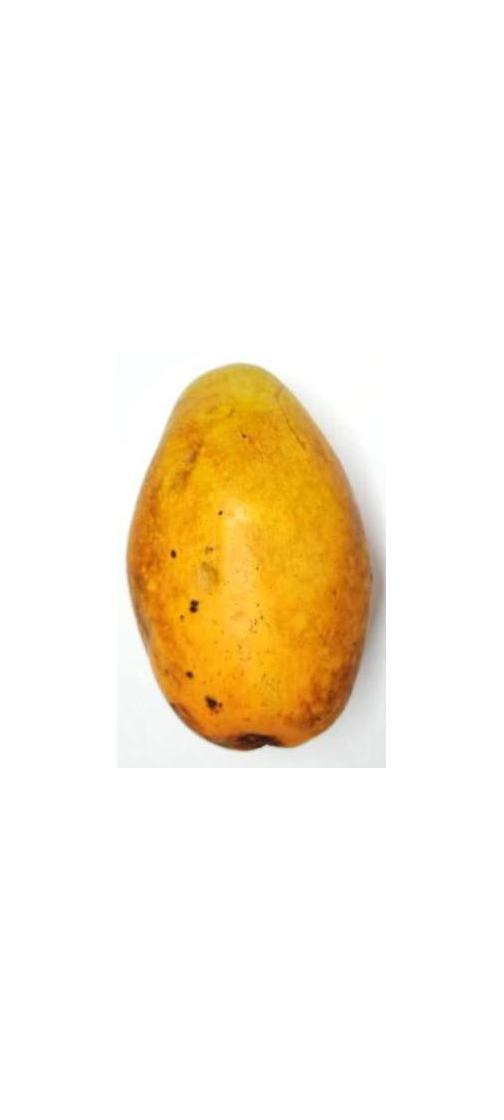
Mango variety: Bari-11